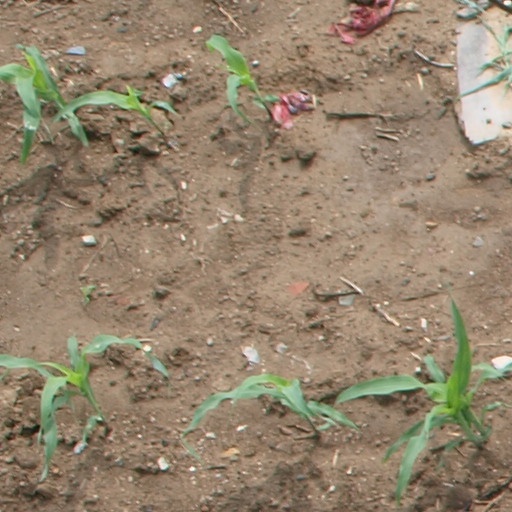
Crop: maize; corn